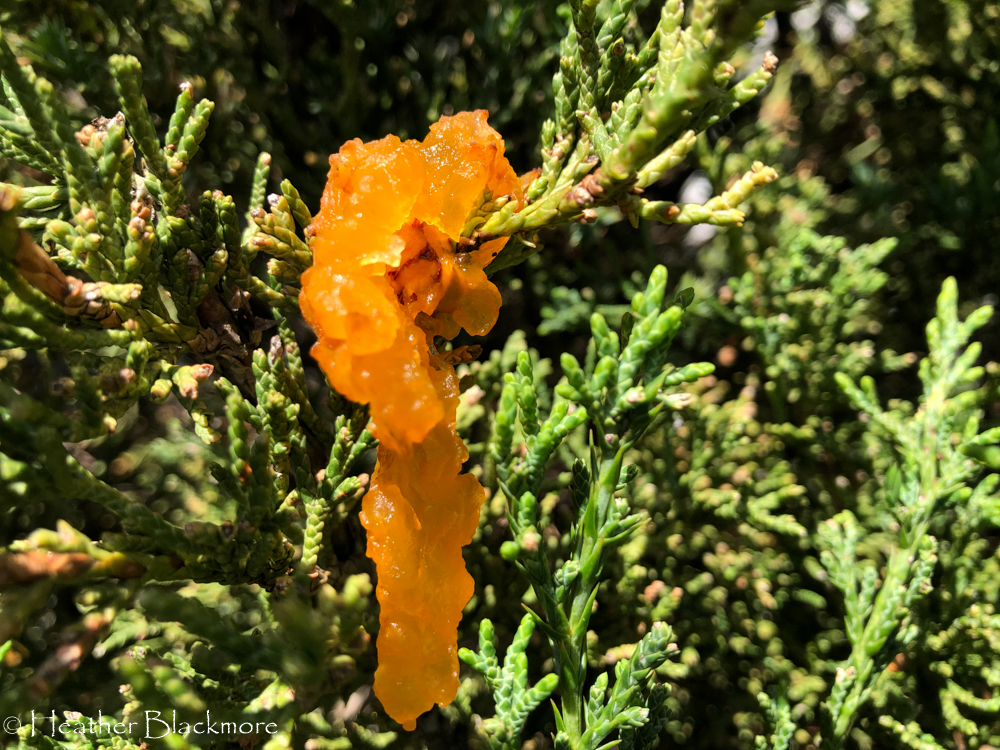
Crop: apple
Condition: rust